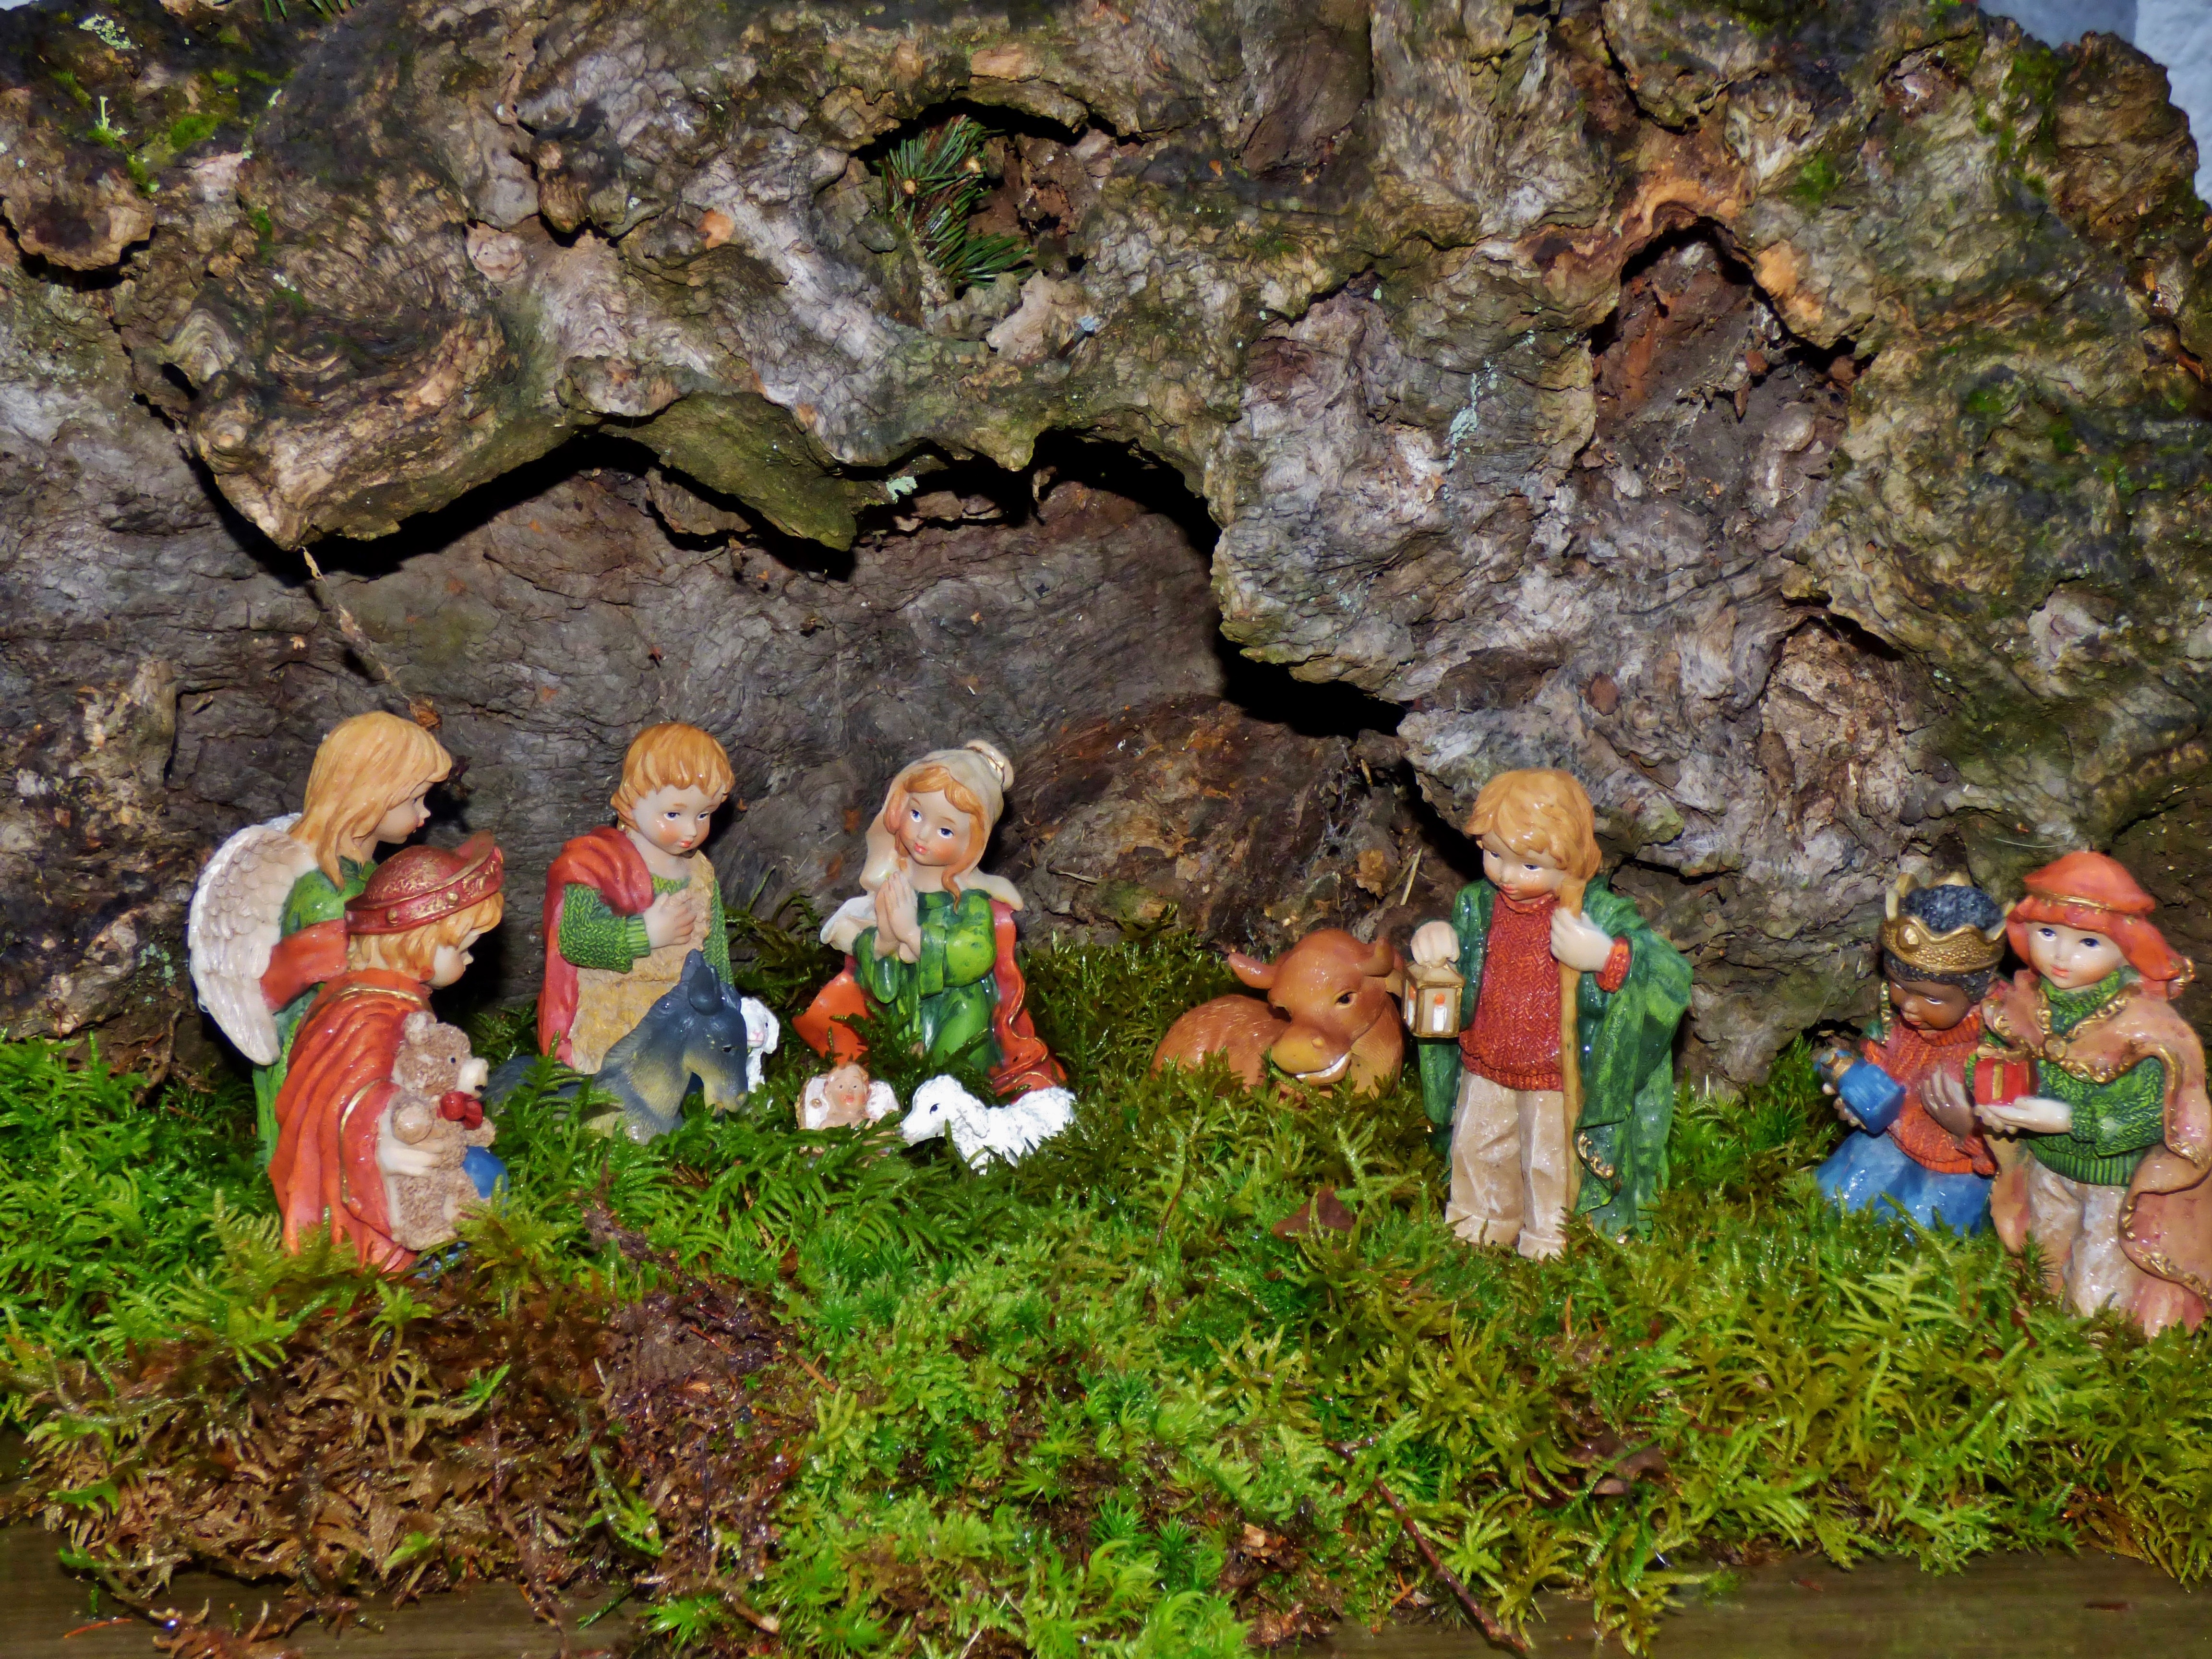
tree, moss, cave, christmas, decor, christmas decoration, jesus, joseph, manger, nativity scene